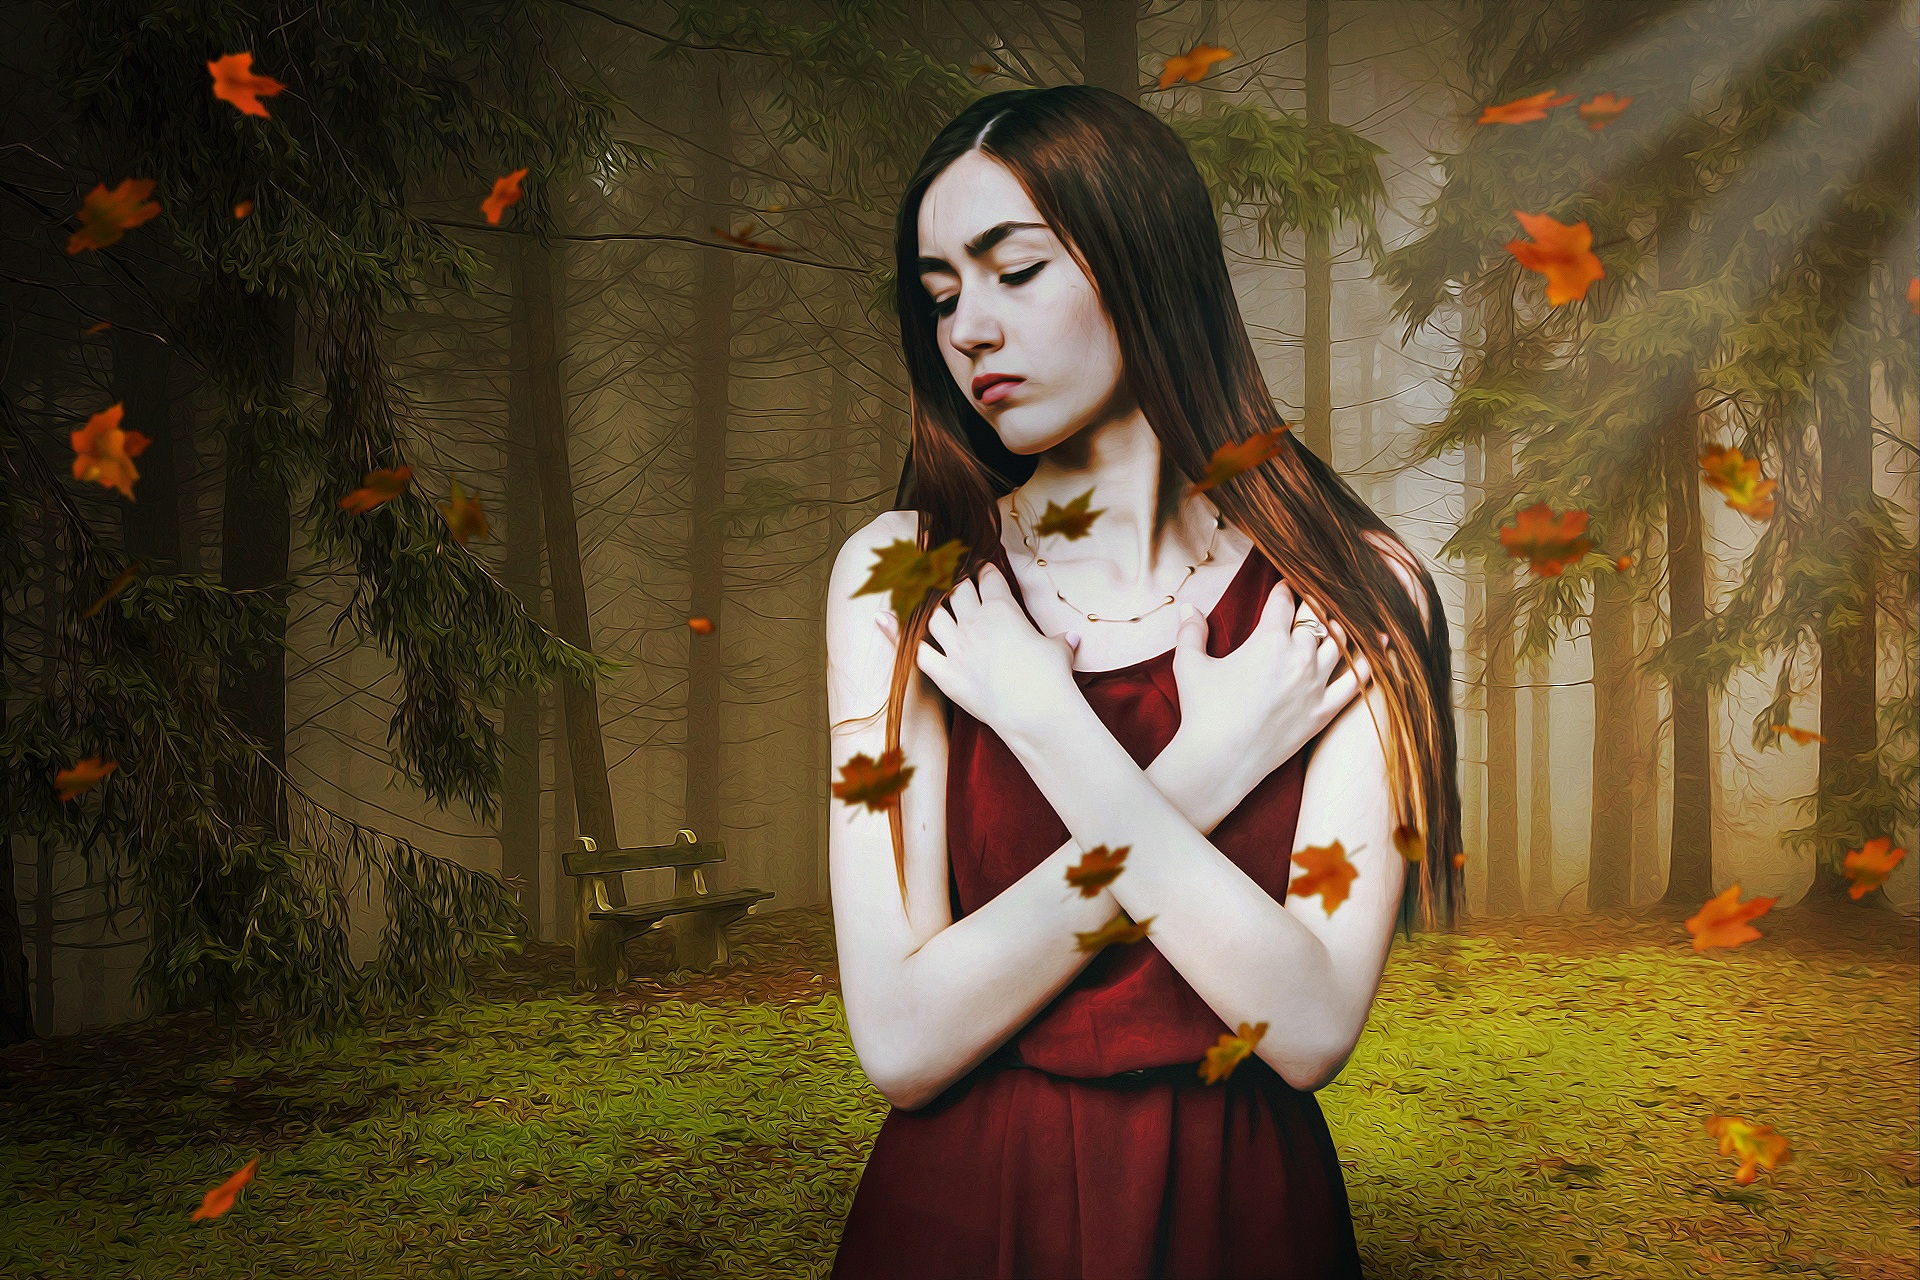
tree, nature, forest, woman, dark, female, mystery, model, red, darkness, clothing, colorful, lady, gothic, photomanipulation, beauty, emotional, fantasy, saudade, costume, anime, autumn leaves, autumnal, screenshot, photo shoot, goth subculture